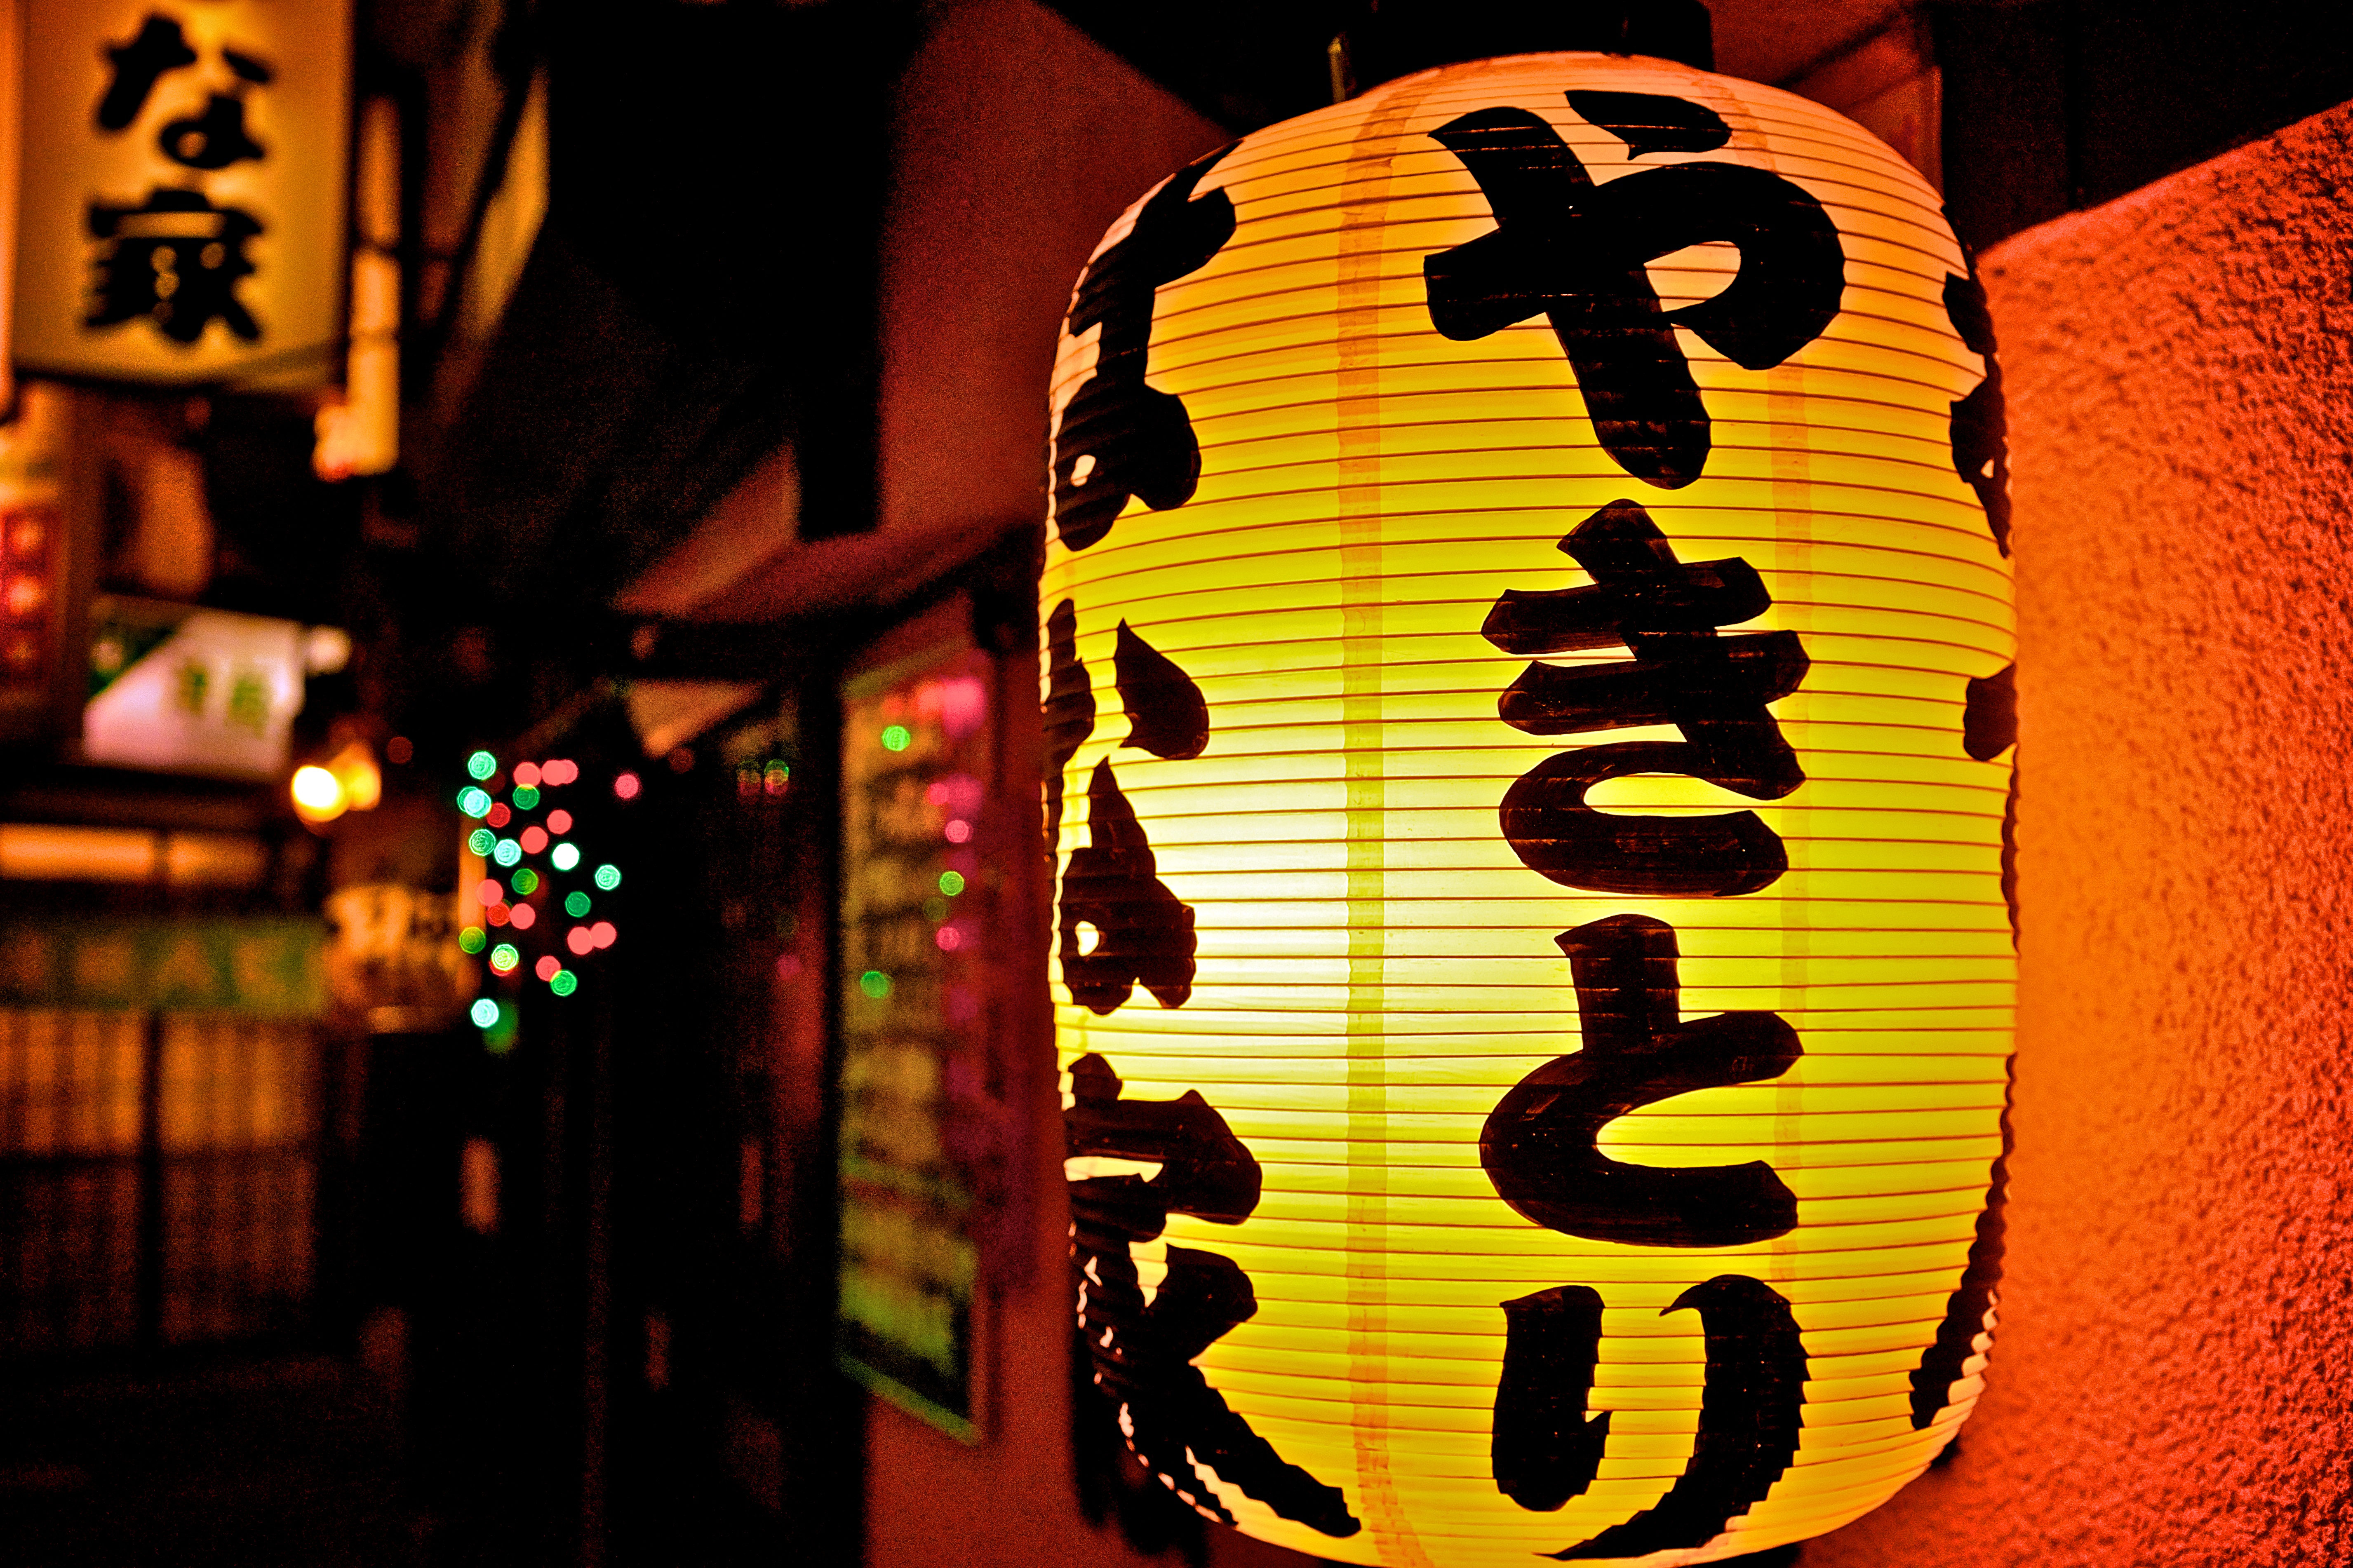
light, night, number, red, color, drink, yellow, japan, lighting, beer, cool image, yokohama, nightshot, yakitorilantern